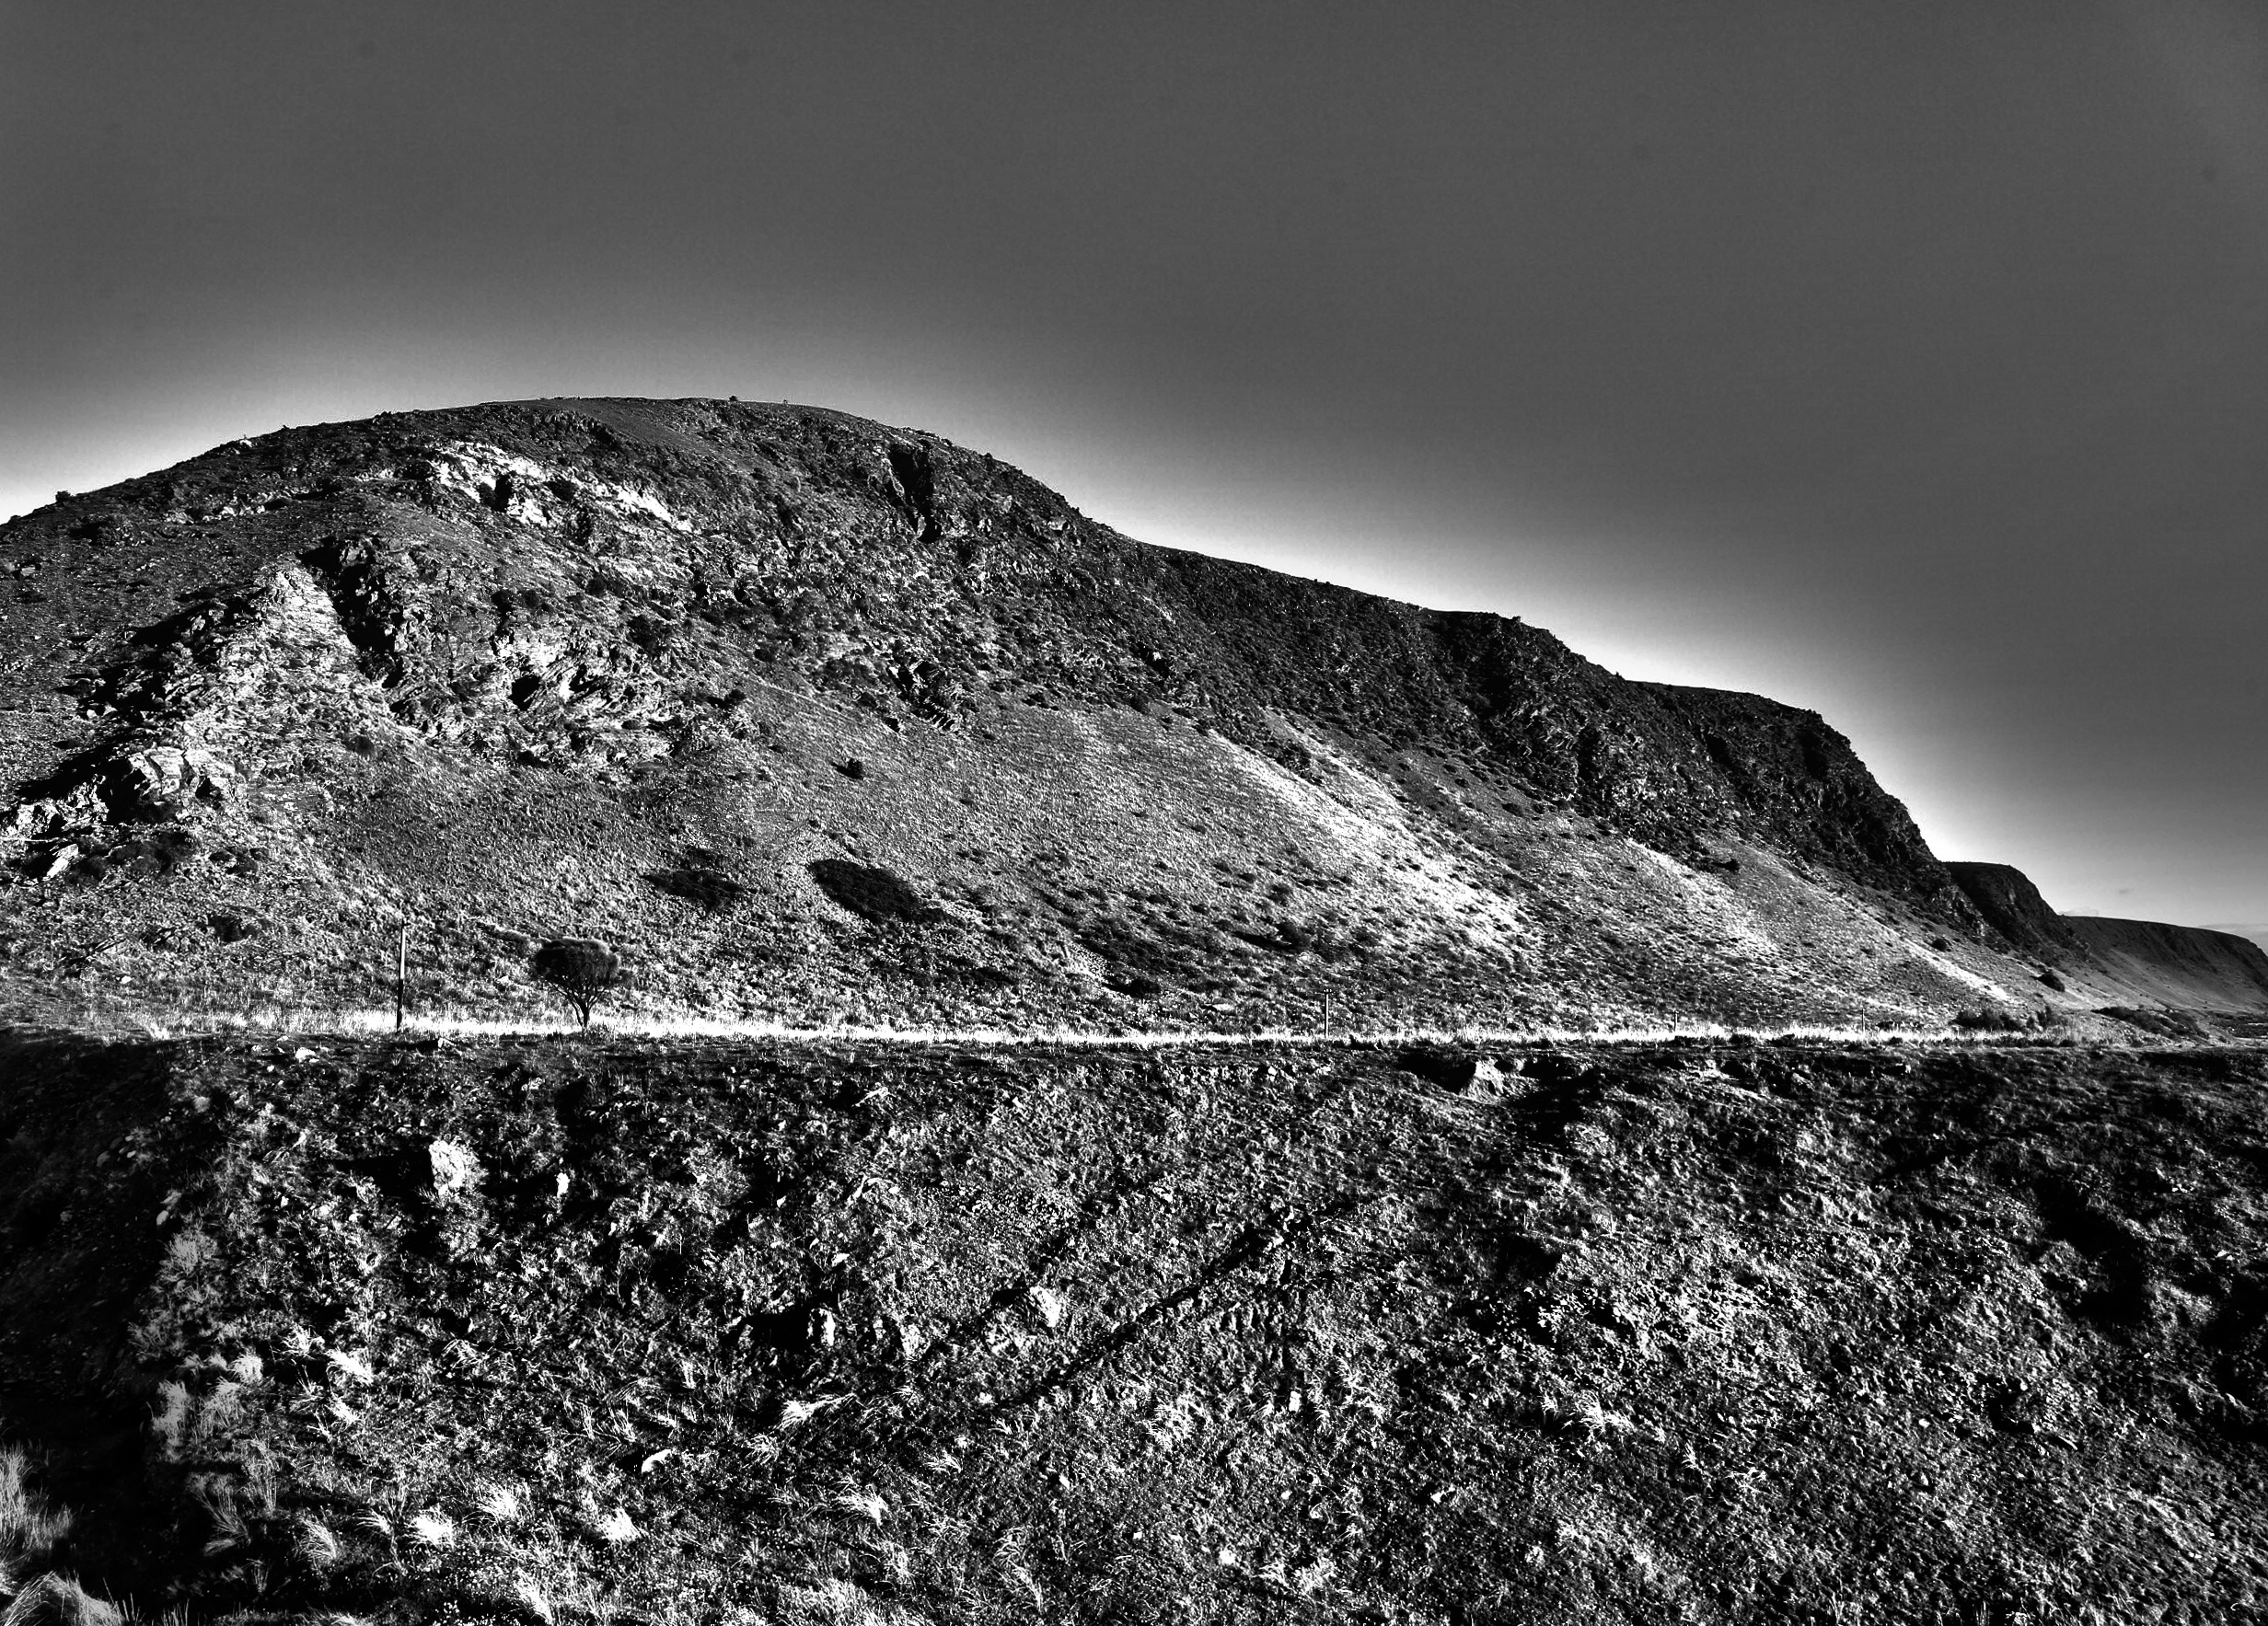
nature, rock, mountain, snow, black and white, photography, darkness, black, monochrome, terrain, material, geology, monochrome photography